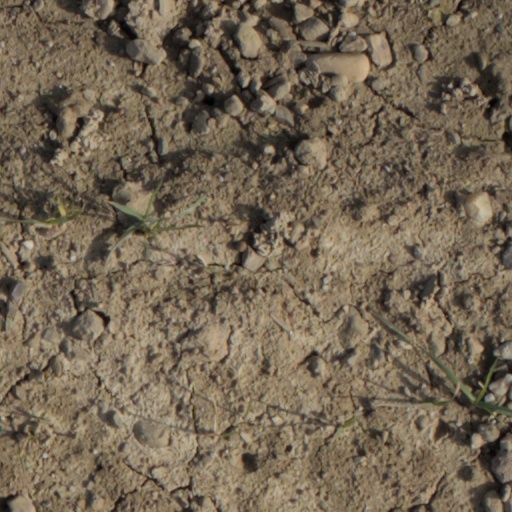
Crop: wheat